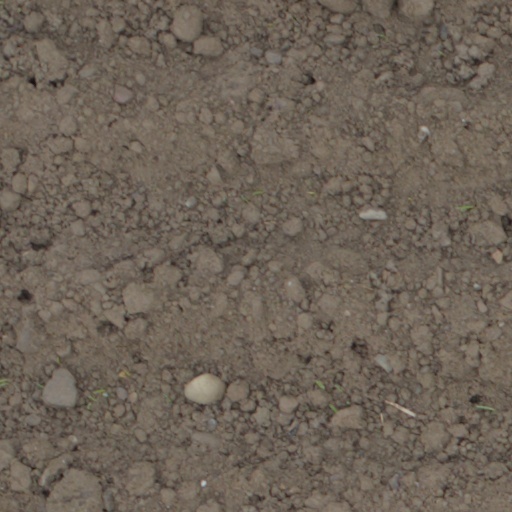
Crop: wheat